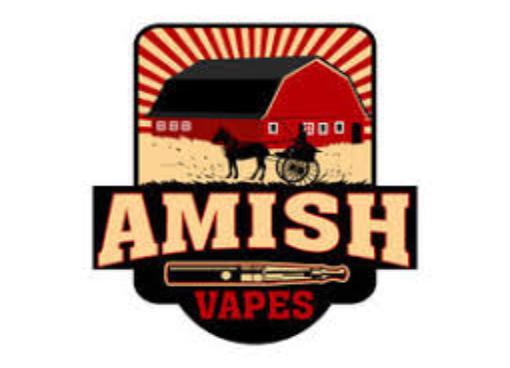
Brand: amish
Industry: Necessities